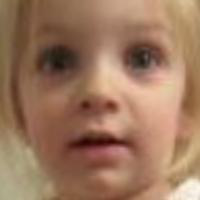
Age group: age 01-10